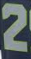
Number: 2